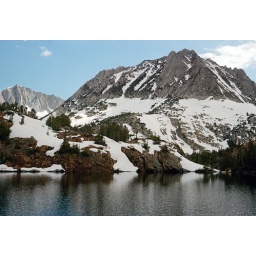
peaks above bull lake